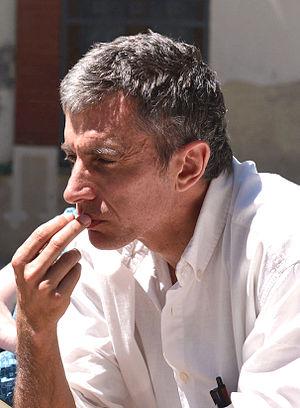
Jordi Pigem est philosophe des sciences et écrivain.